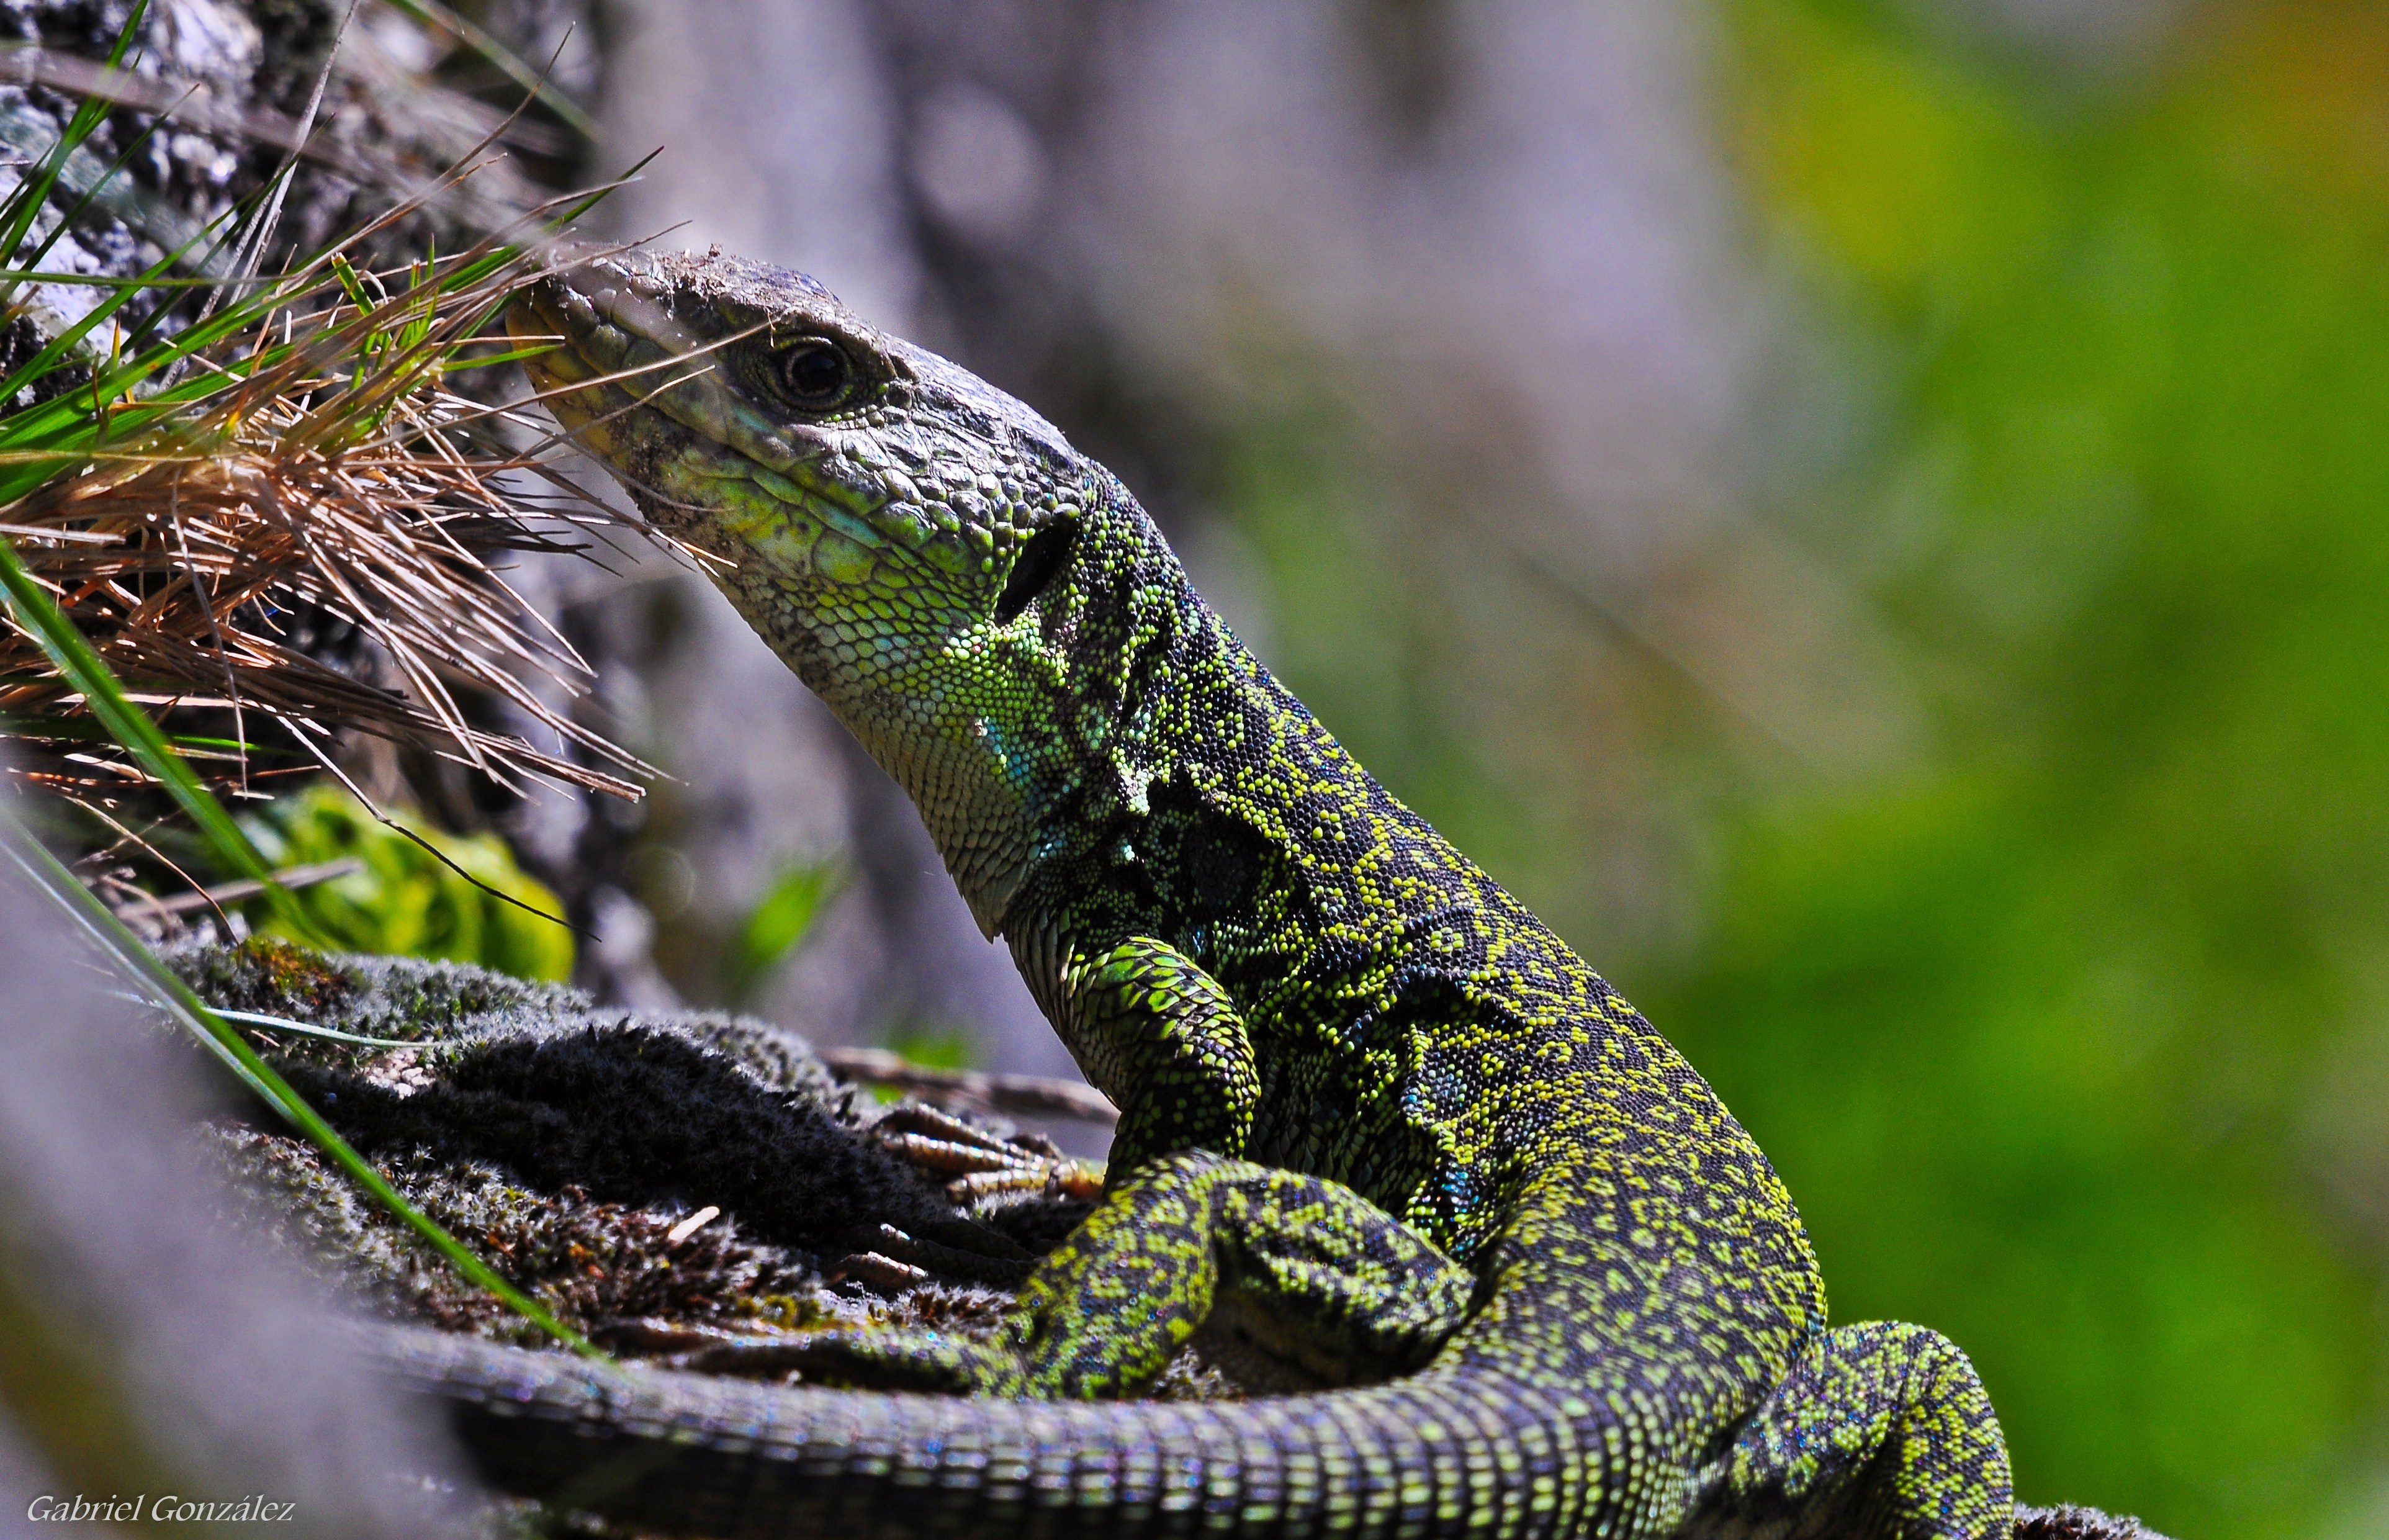
nature, wildlife, macro, reptile, fauna, lizard, close up, animals, vertebrate, naturaleza, nikond90, ggl1, gaby1, animales, sigma50500mm, lagarto, macro photography, lacerta, scaled reptile, lacertidae